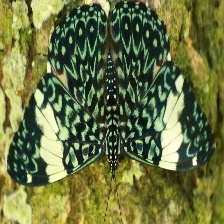
Species: RED CRACKER